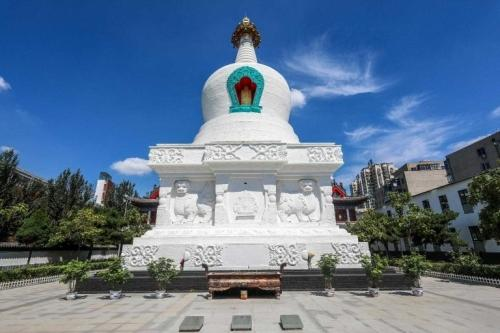
地标名称：西塔-清初四塔
所在城市：沈阳市·和平区